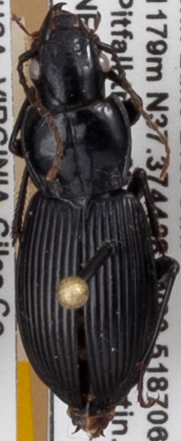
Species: Pterostichus coracinus
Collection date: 2021-06-29
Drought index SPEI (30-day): -0.03
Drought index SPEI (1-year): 0.47
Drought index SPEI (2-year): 1.28